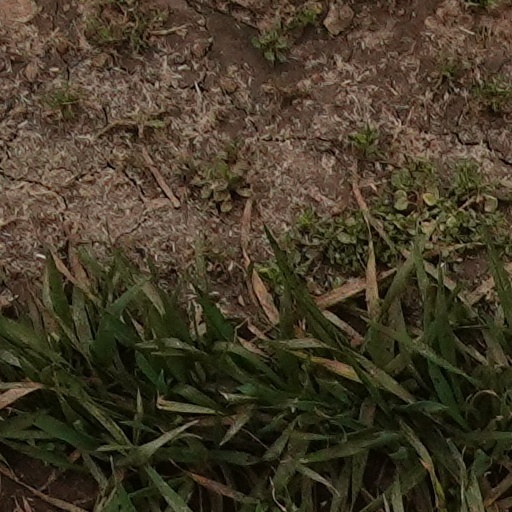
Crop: wheat